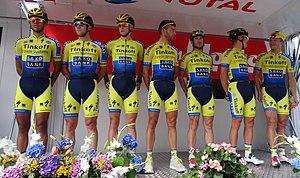
Reportage photographique réalisé le samedi 26 juillet à l'occasion du départ de la première étape du Tour de Wallonie 2014 à Frasnes-lez-Anvaing, Belgique.
La saison 2014 de l'équipe cycliste Tinkoff-Saxo est la quatorzième saison de l'équipe au plus haut niveau du cyclisme professionnel et la deuxième avec le sponsor Tinkoff Bank, arrivé durant la saison 2012. L'autre sponsor principal, Saxo Bank, est présent depuis six ans. Le milliardaire russe Oleg Tinkov ayant racheté la licence de l'équipe à Bjarne Riis durant l'hiver, l'appellation de l'équipe est désormais Tinkoff-Saxo et celle-ci passe après les Tour Down Under sous licence russe.